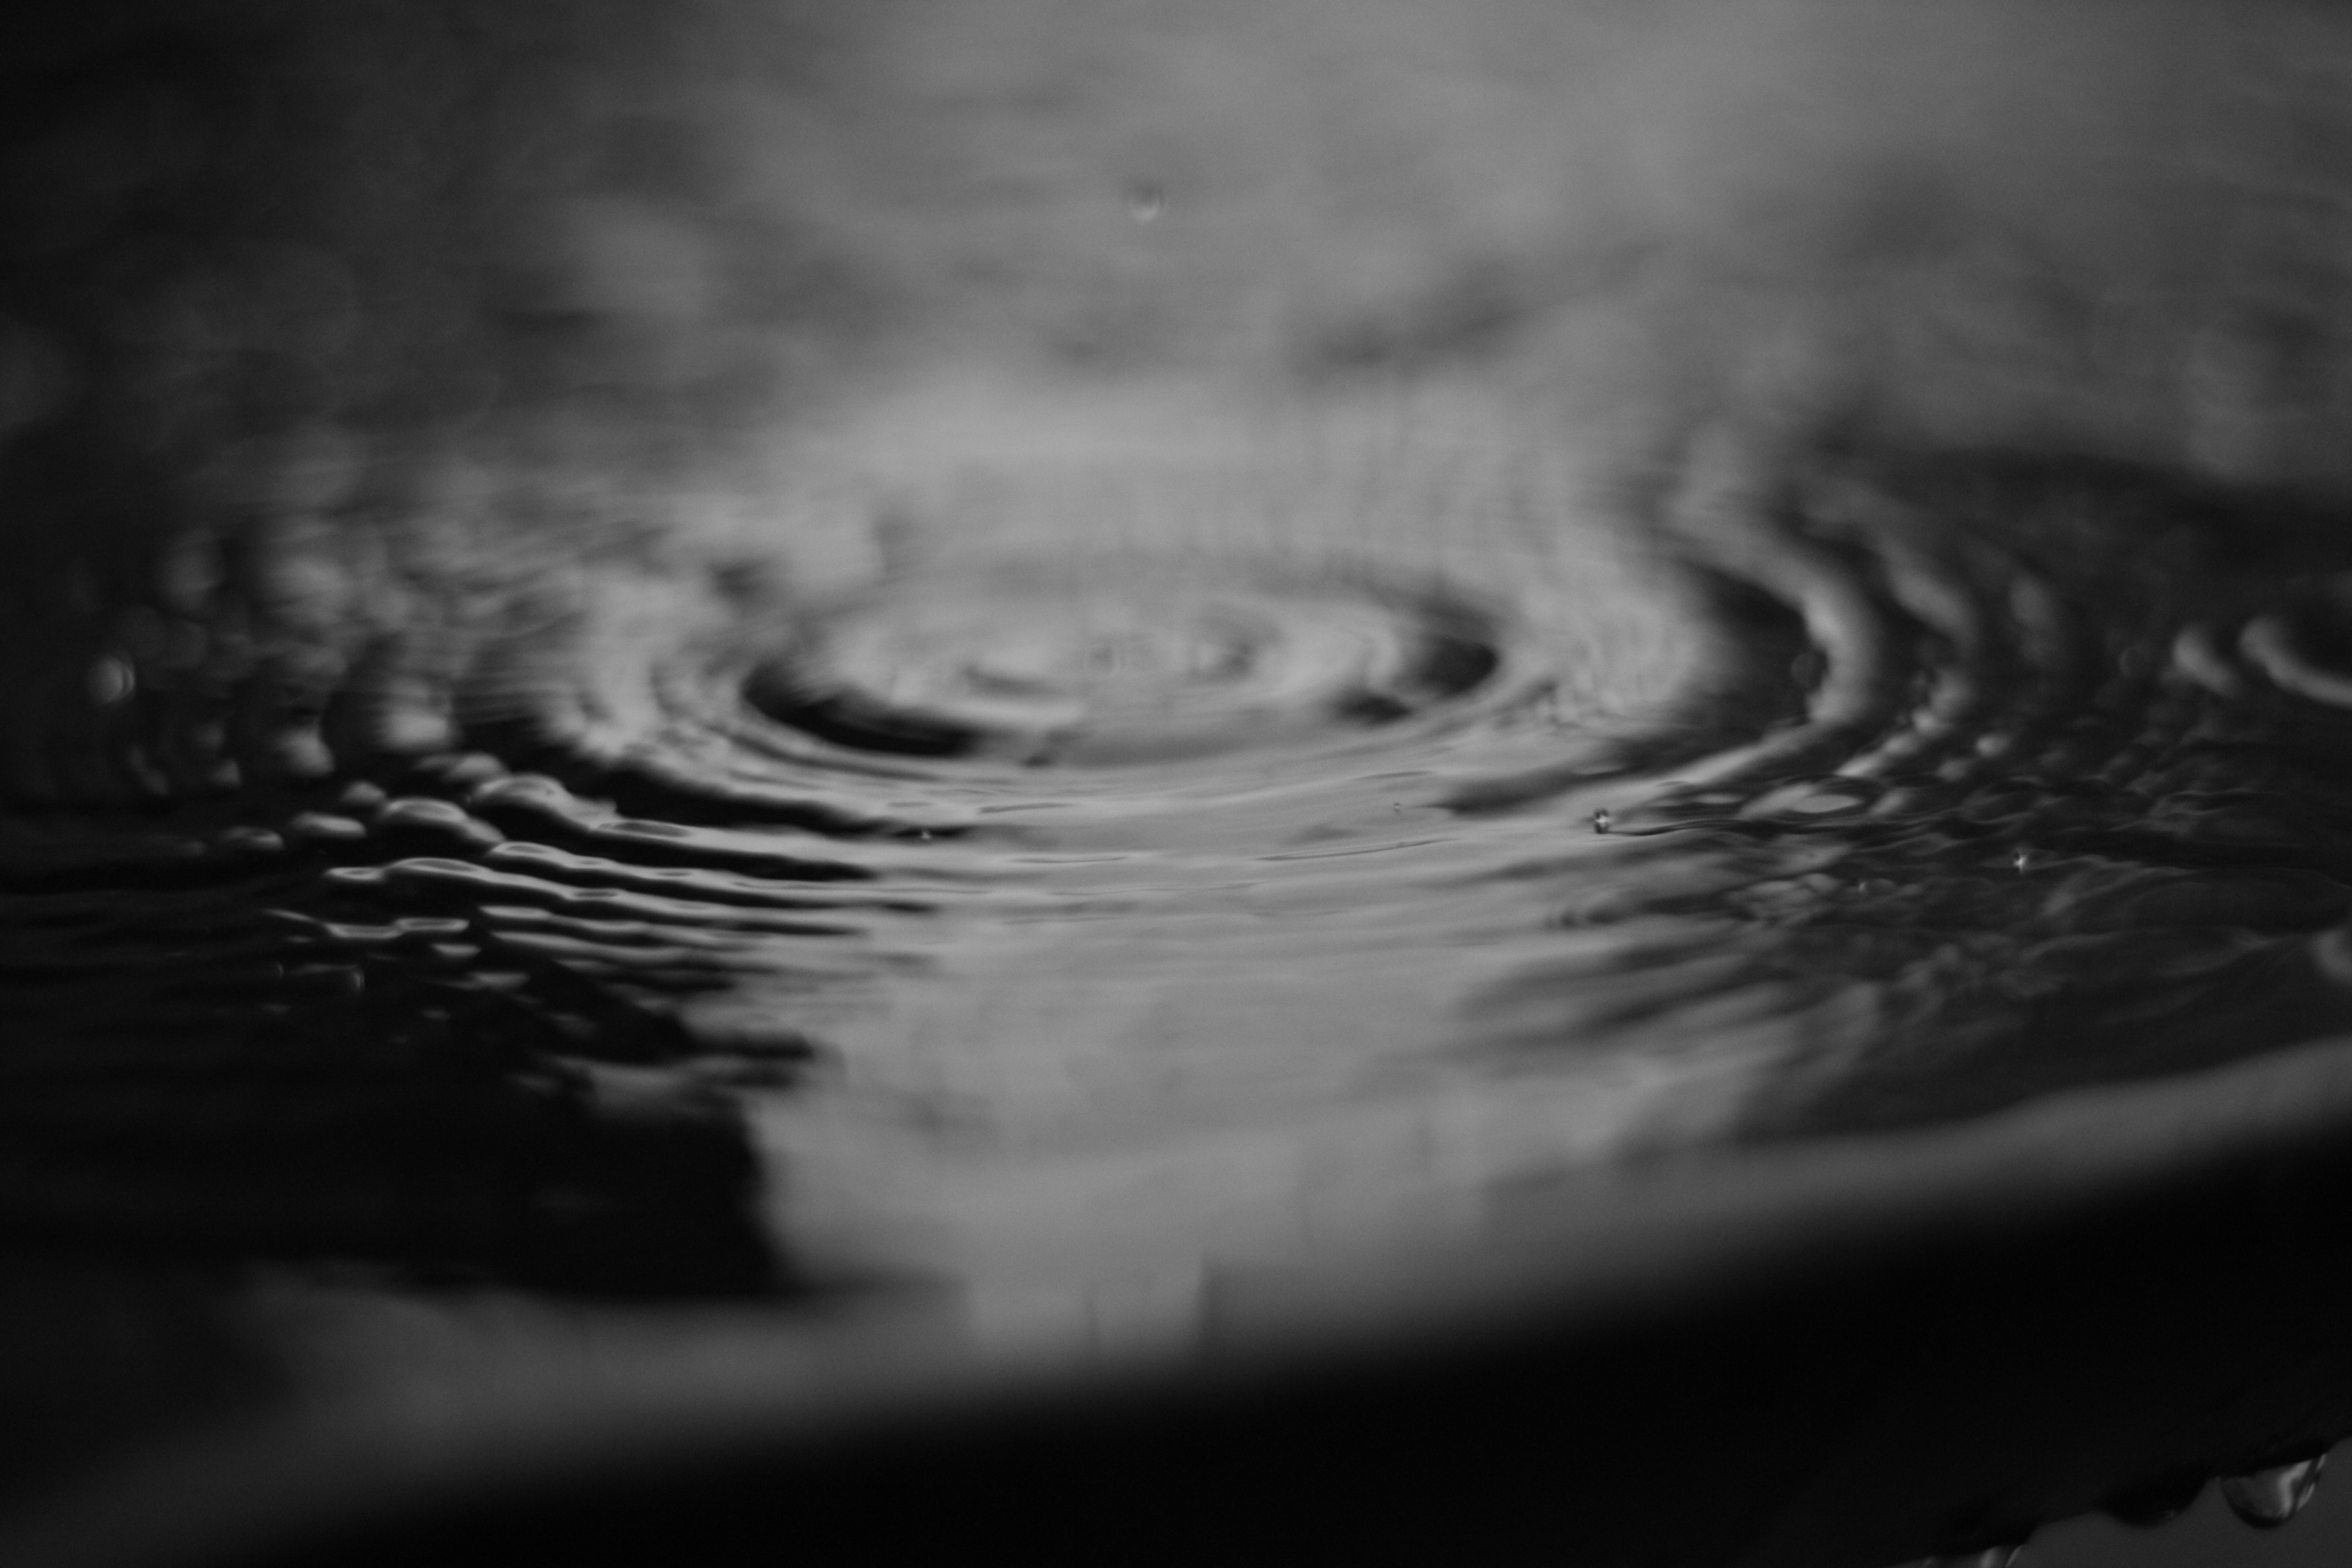
black and white, photography, darkness, black, monochrome, circle, close up, eye, organ, macro photography, monochrome photography